Ludwik Solski

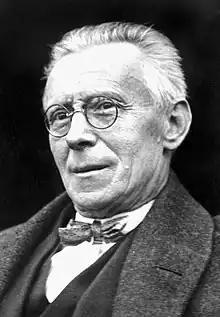
Solski in the 30s

was a Polish stage actor and theatre director. From his stage debut in 1876 until his death (his last performance took place six months after his 99th birthday) he played in nearly a thousand roles. He was married to the Polish actress and director Irena Solska nee Poświk.